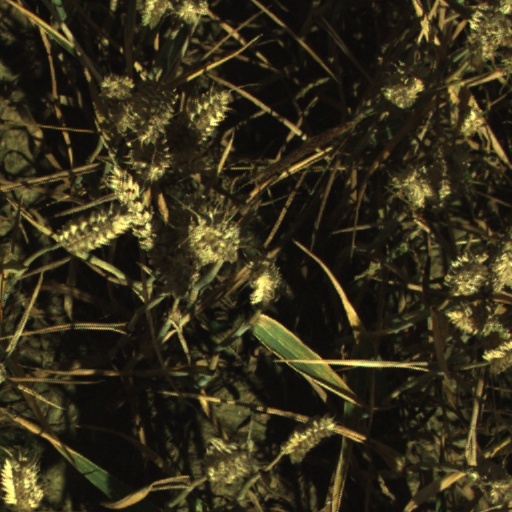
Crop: wheat